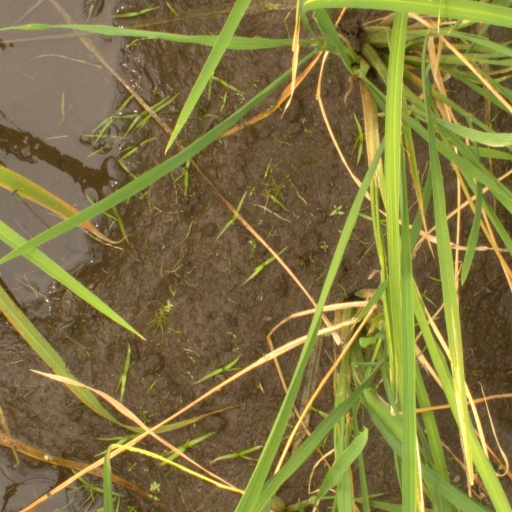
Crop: rice